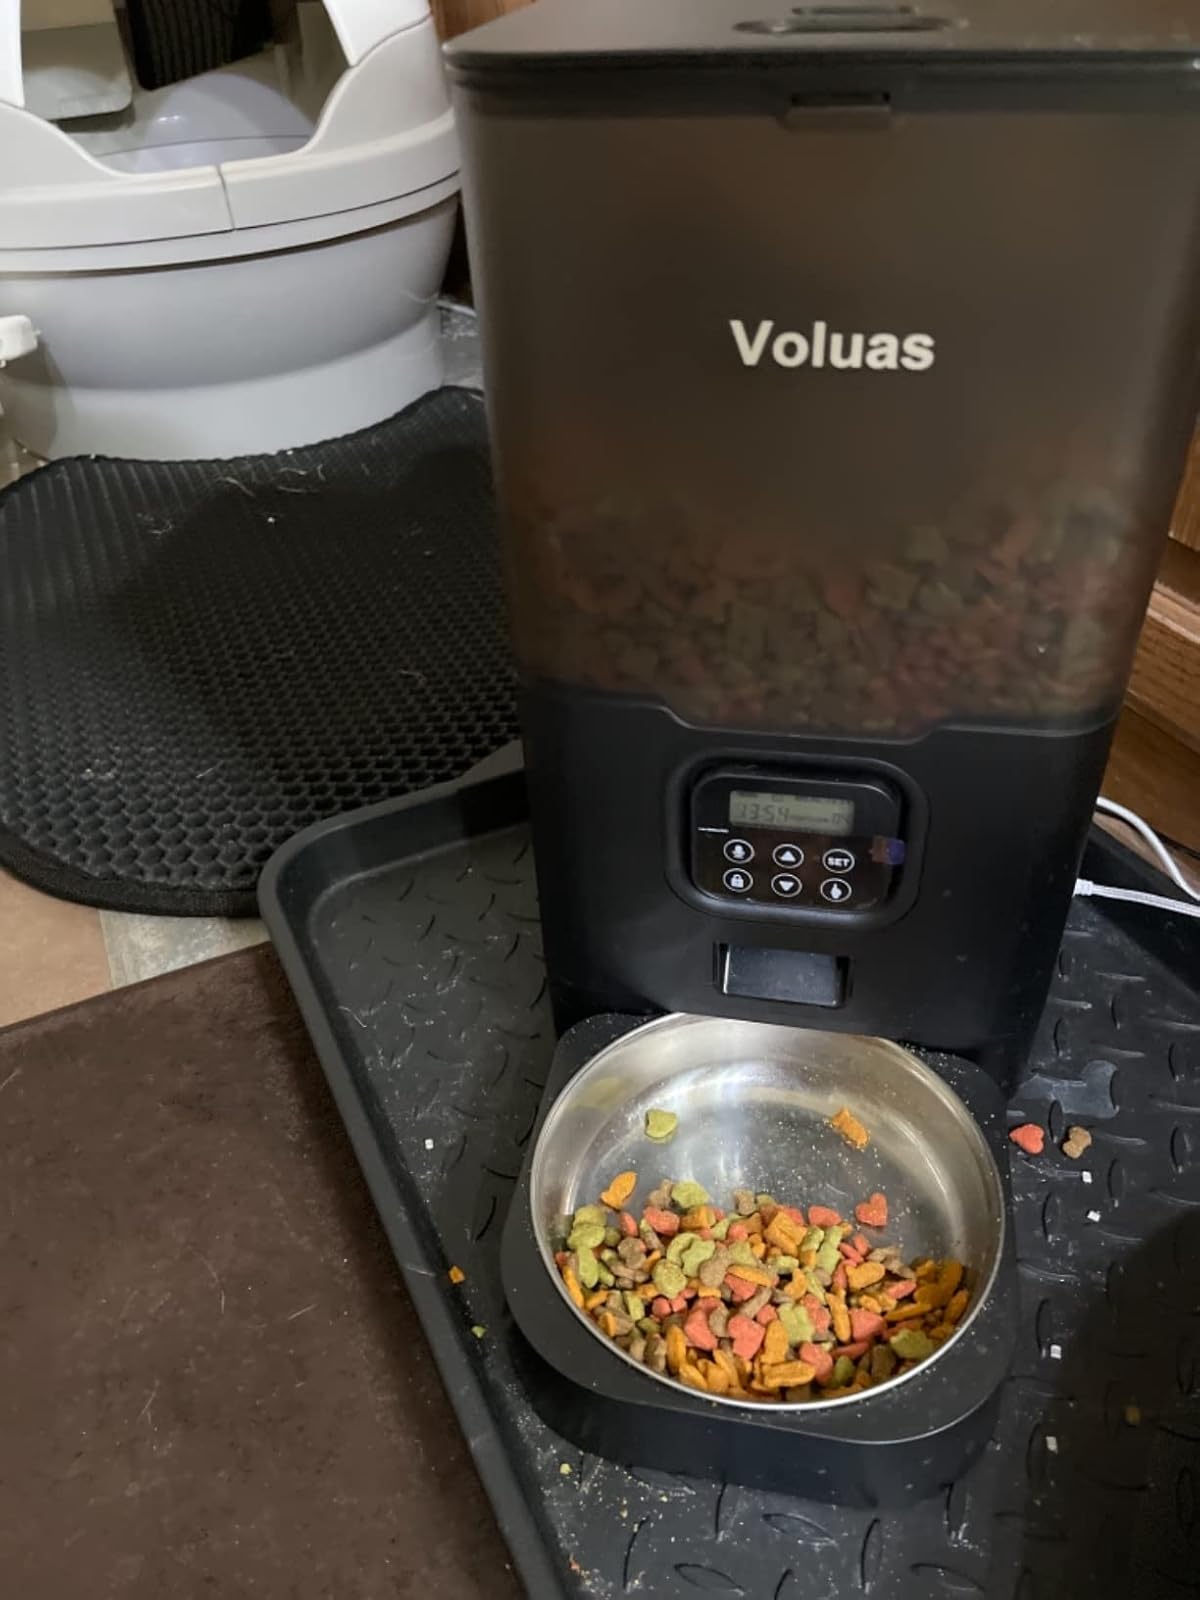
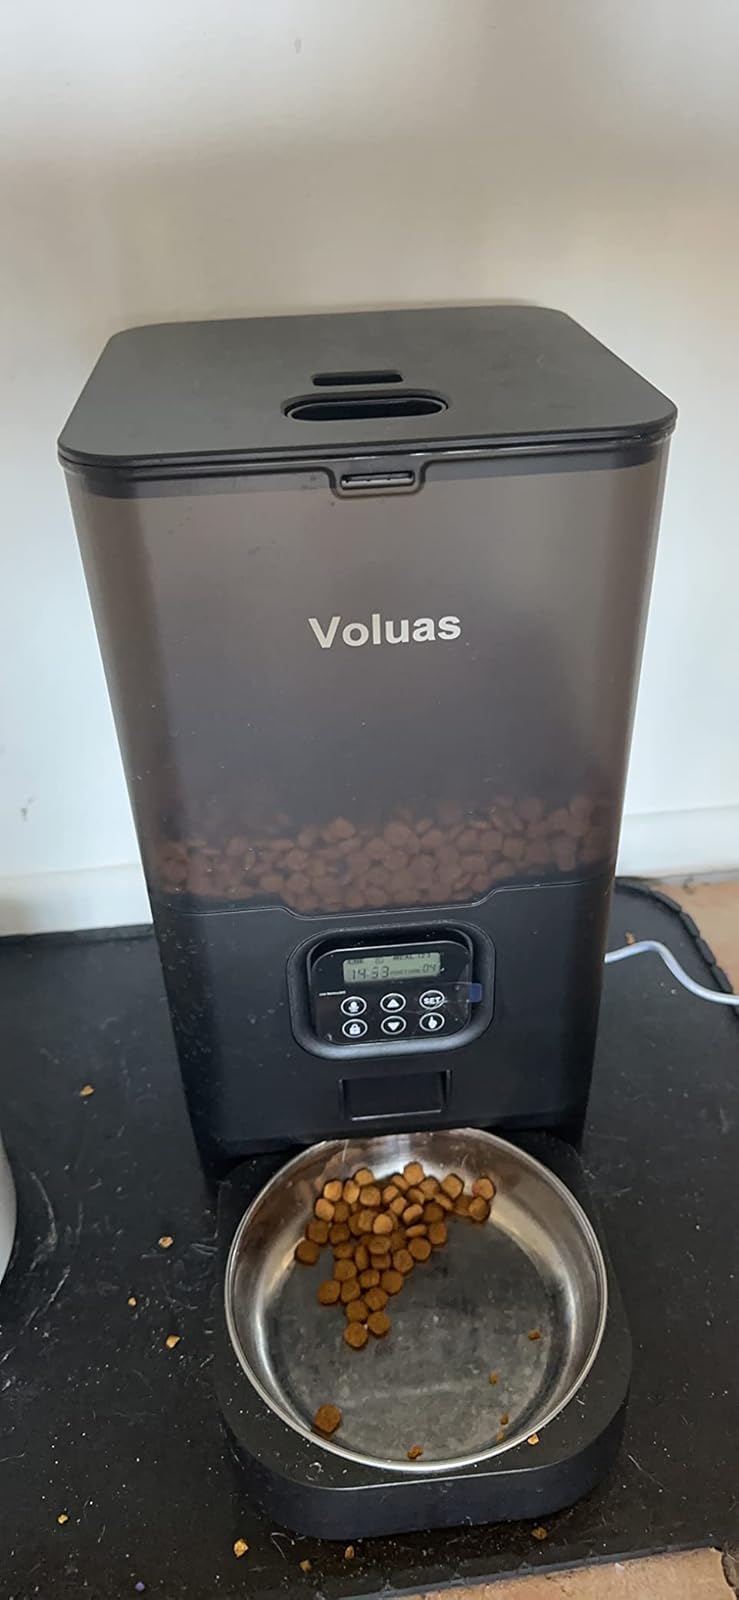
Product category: items_feeder
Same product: yes